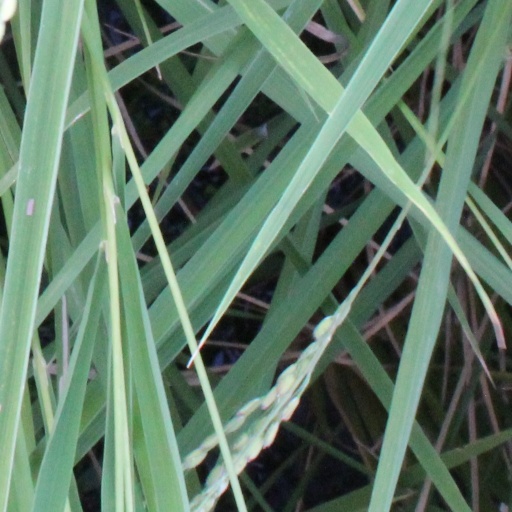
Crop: rice